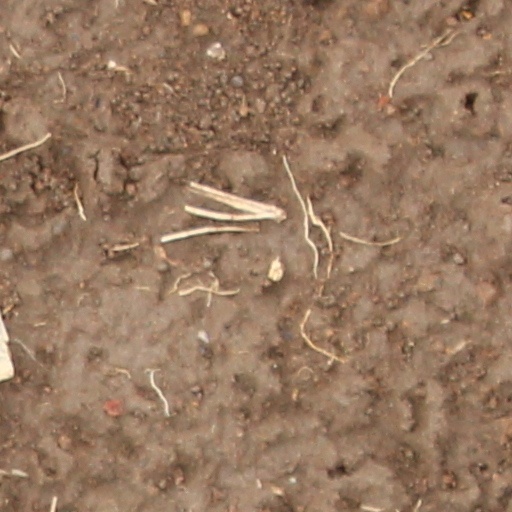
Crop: wheat